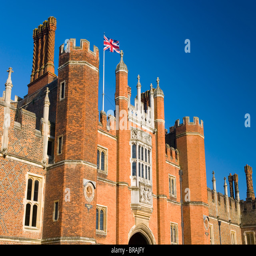
the great gatehouse and west front , borough